Bert Pierce

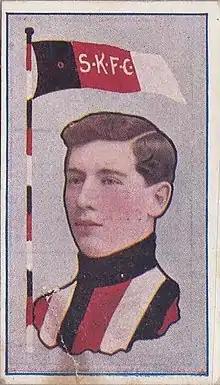
Cigarette card of Pierce in 1912

Robert Bertram Pierce (8 March 1886 – 14 August 1968) was an Australian rules footballer who played for the St Kilda Football Club in the Victorian Football League (VFL).